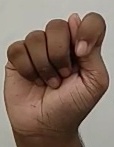
ASL sign: T